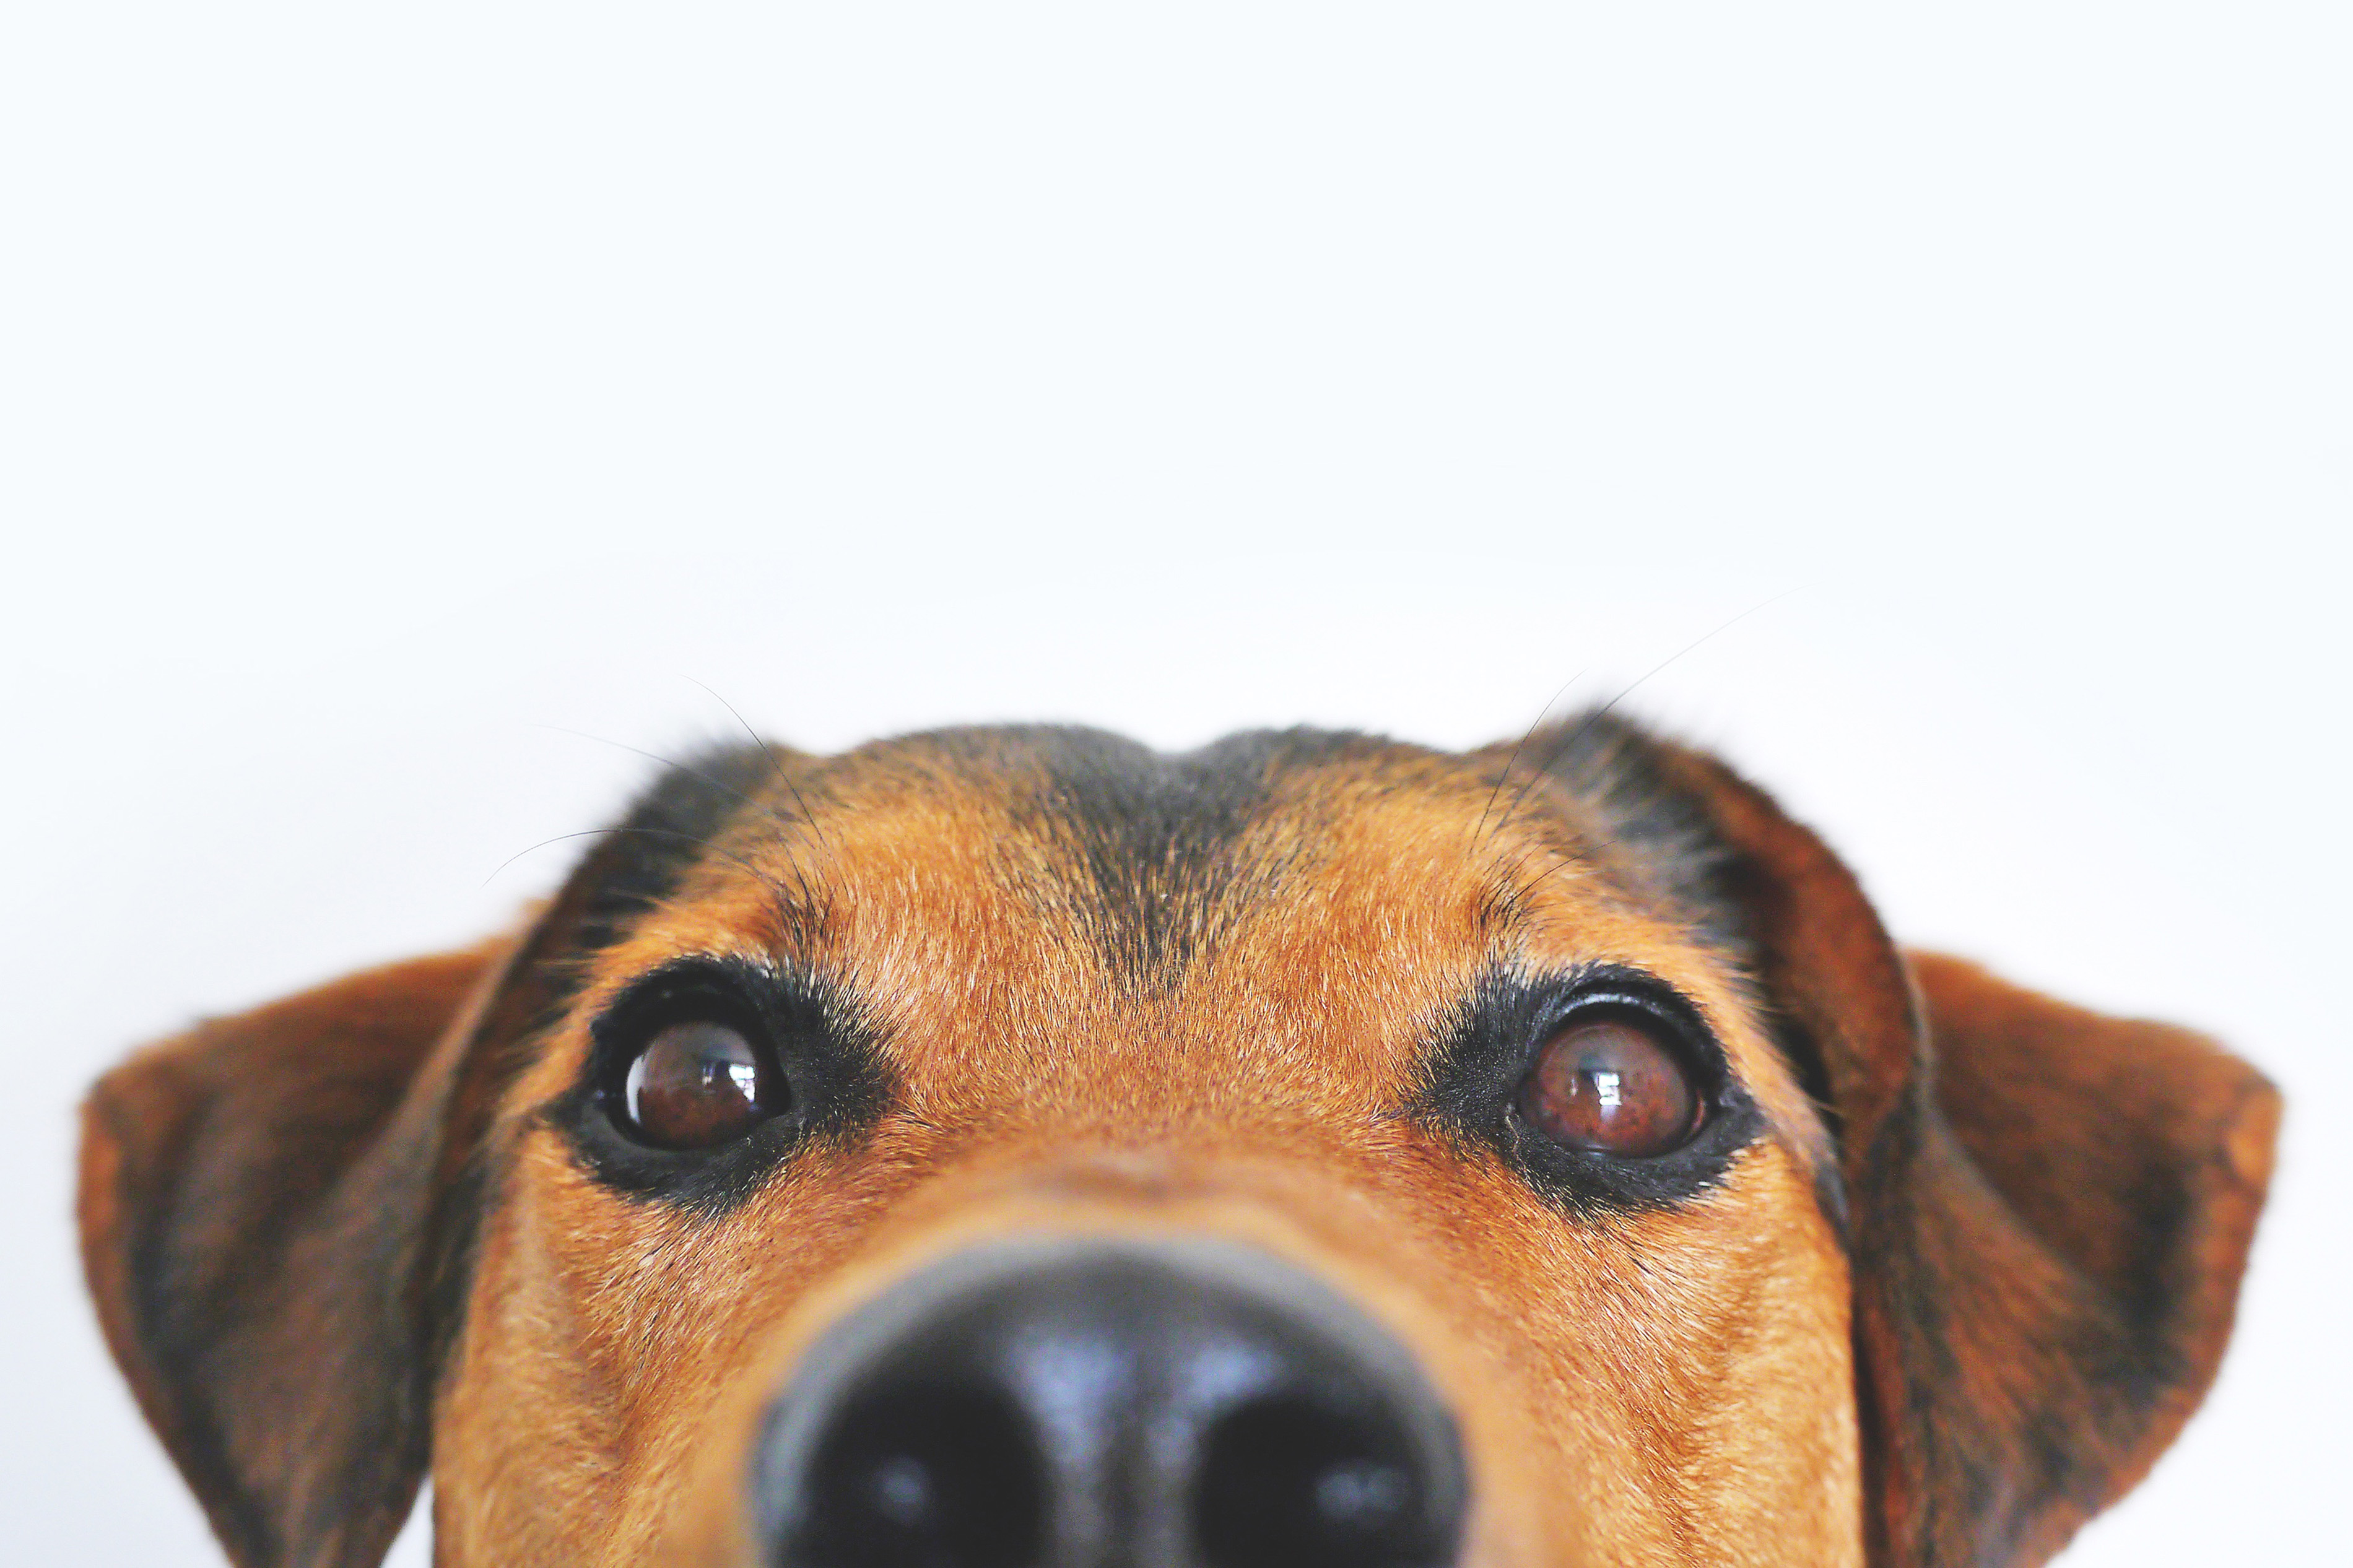
dog, vertebrate, dog breed, canidae, mammal, snout, nose, carnivore, harrier, Austrian pinscher, whiskers, beagle, Mountain cur, english foxhound, american foxhound, fawn, puppy, hunting dog, ear